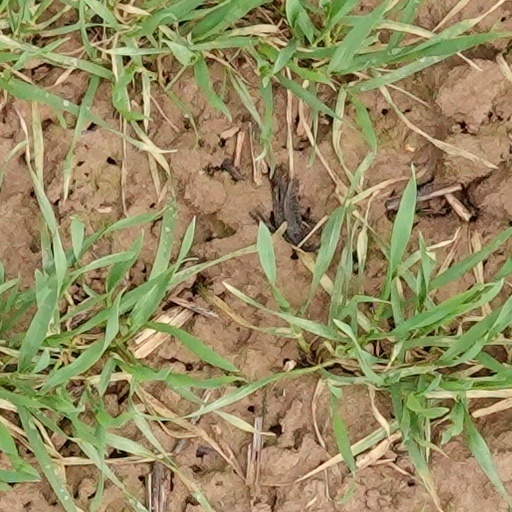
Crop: wheat